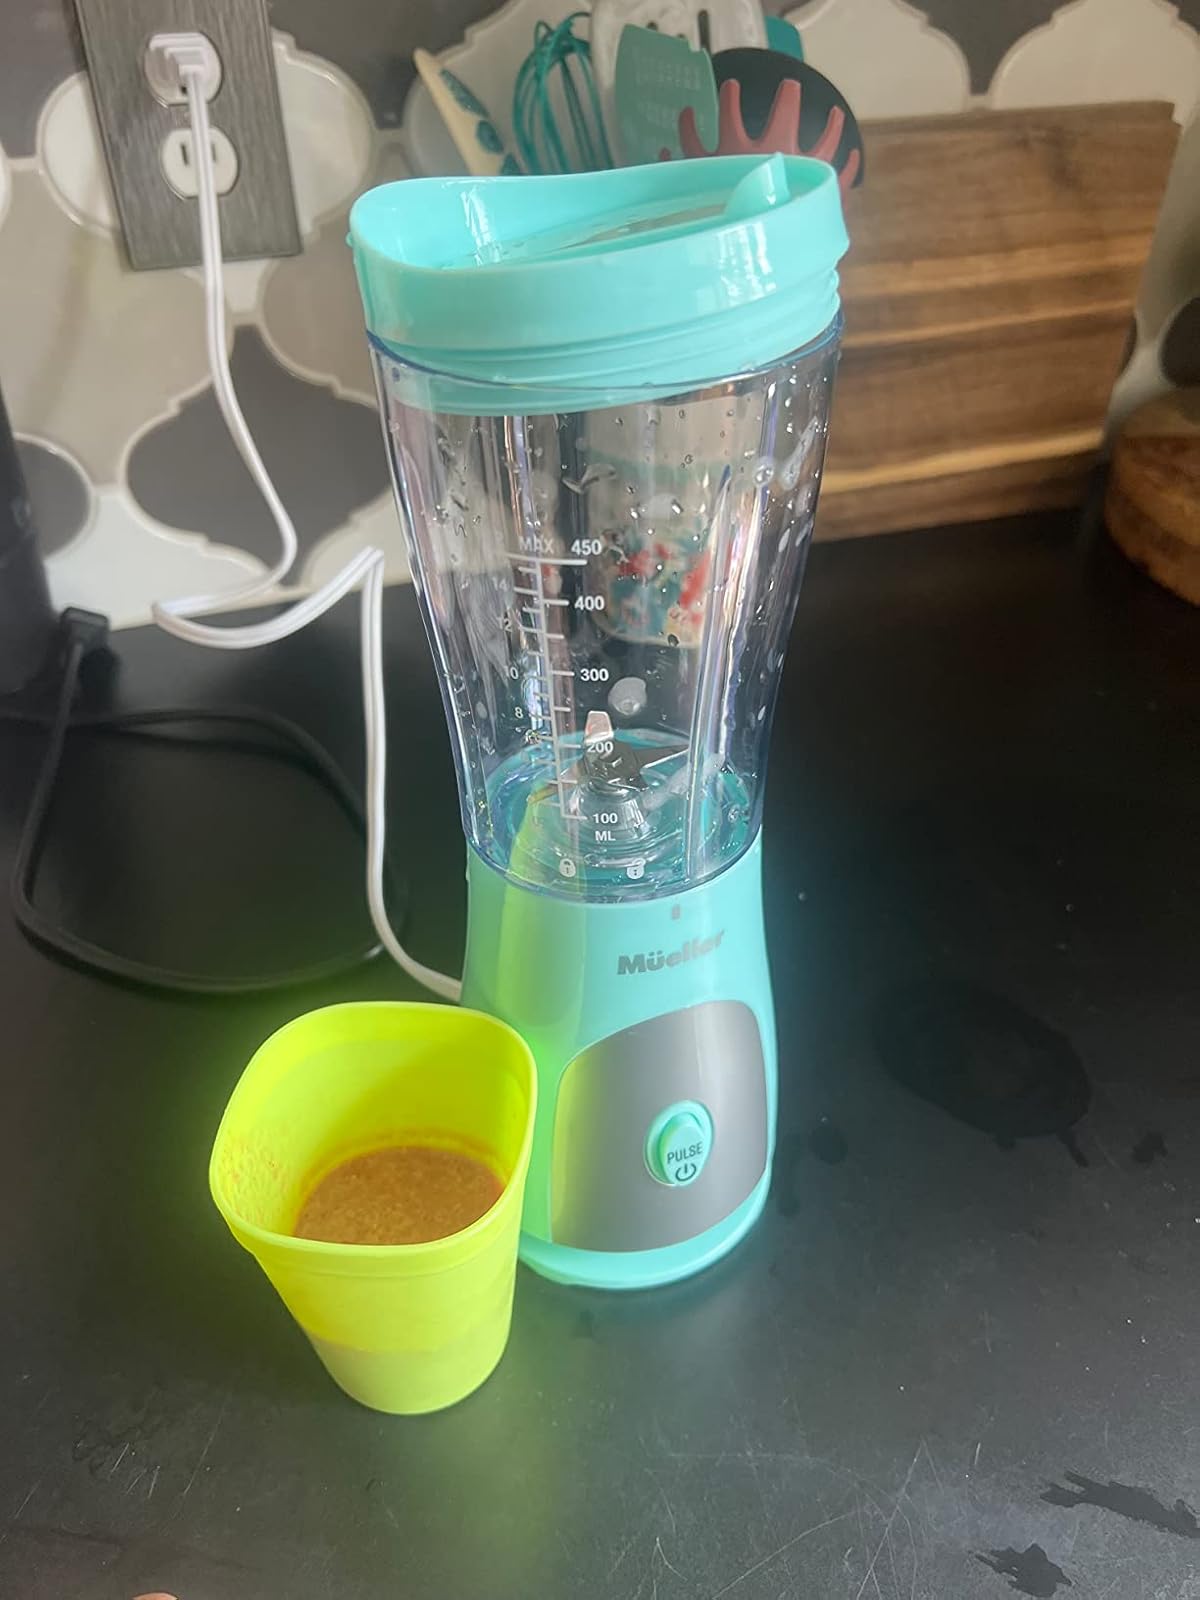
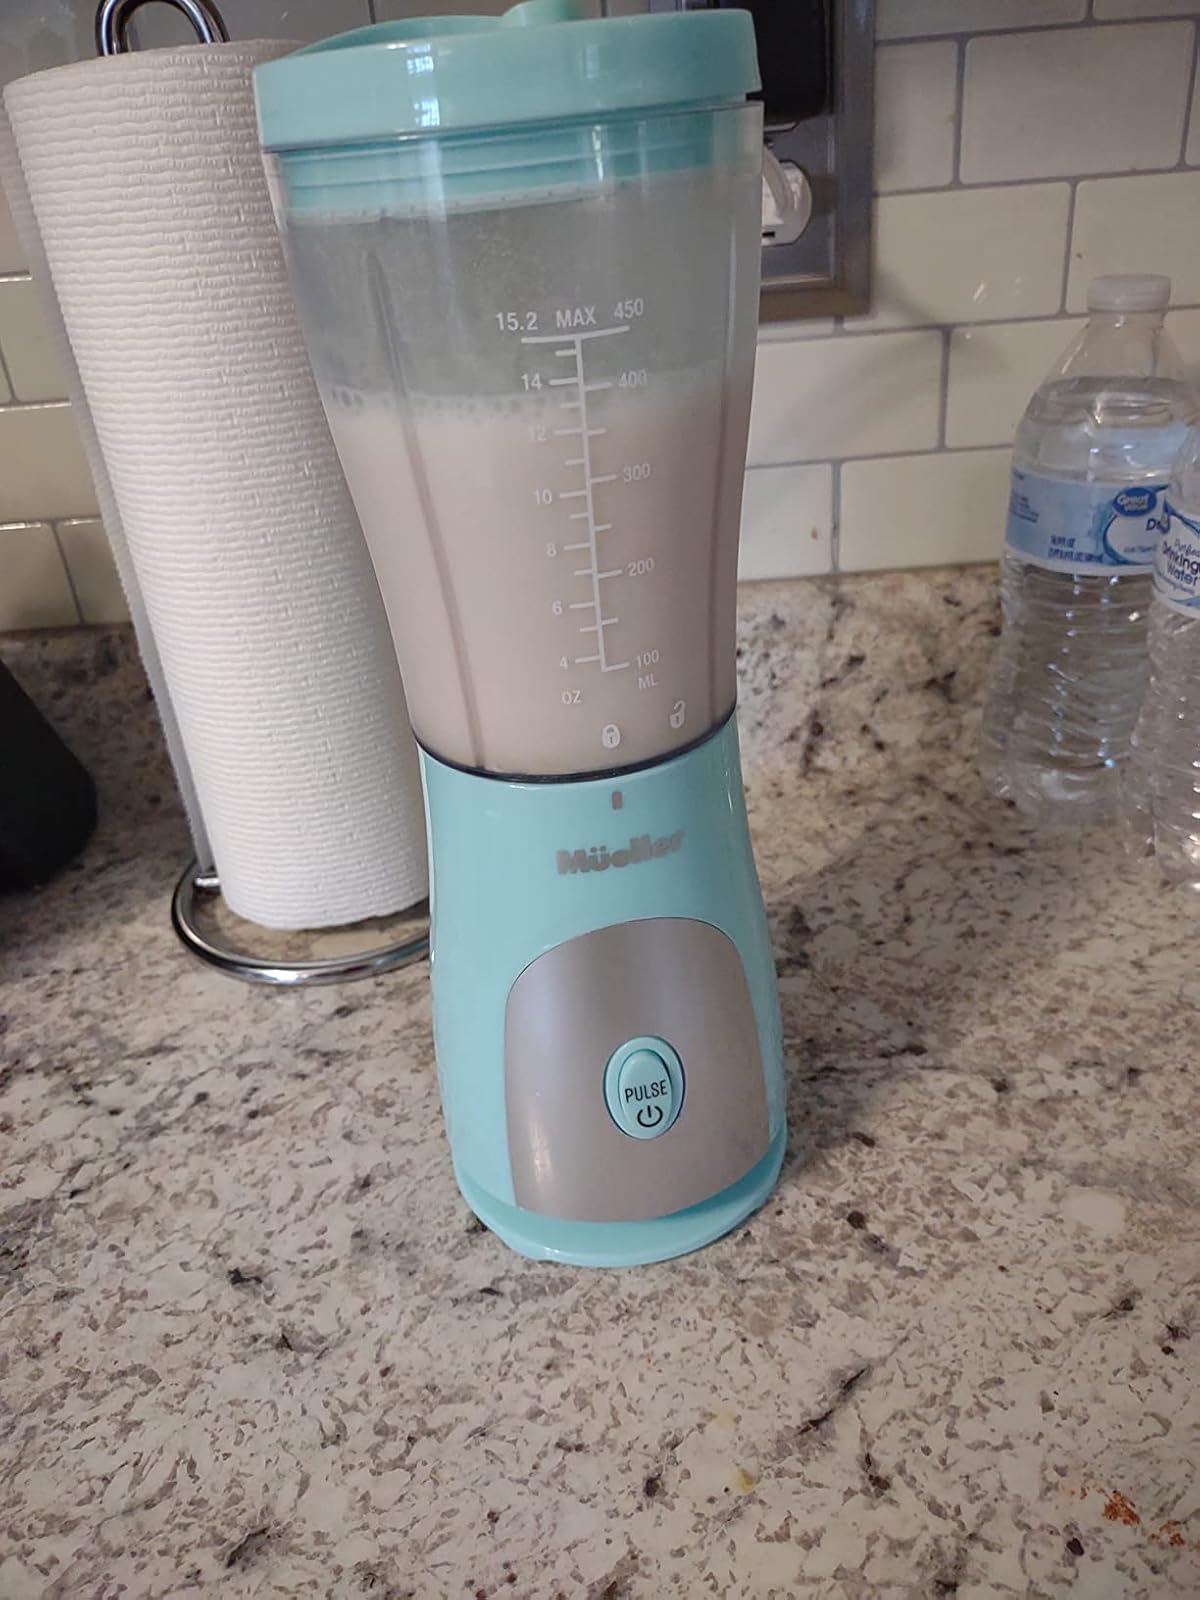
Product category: items_blender
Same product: yes